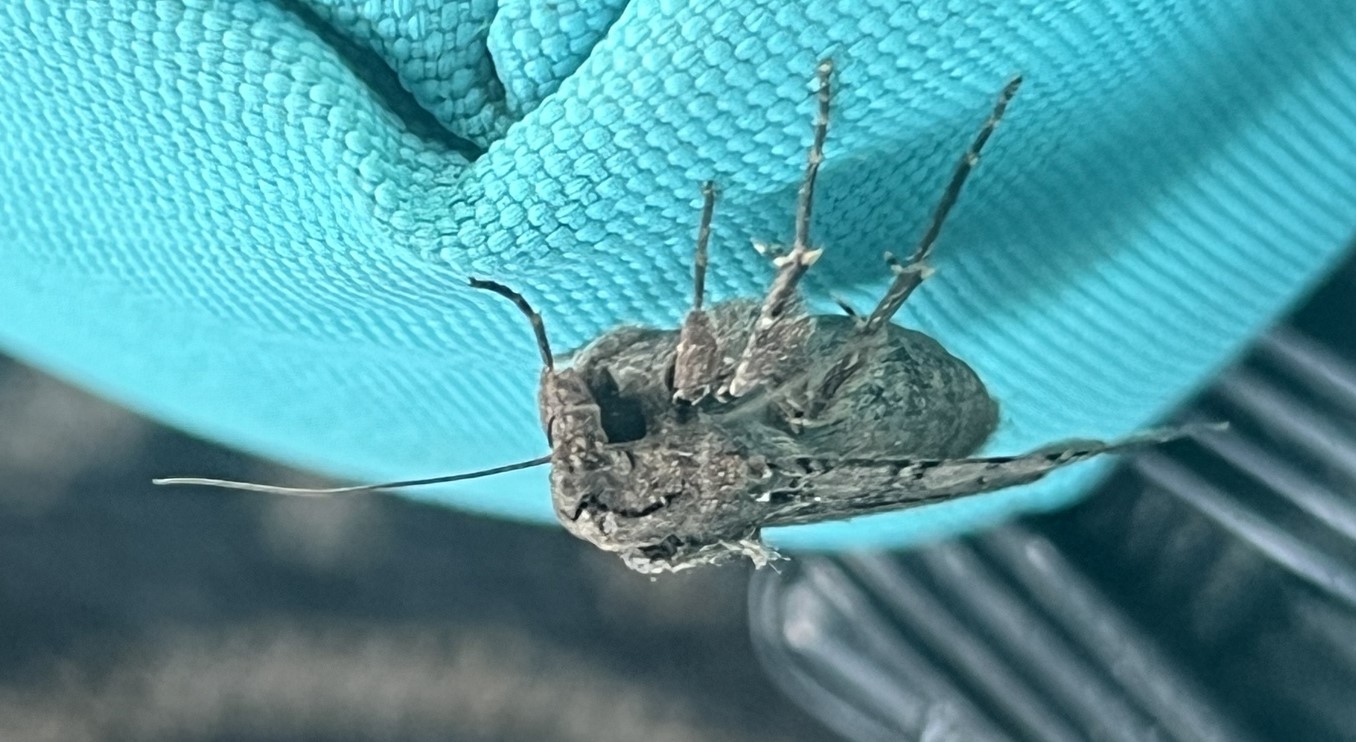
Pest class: cutworms